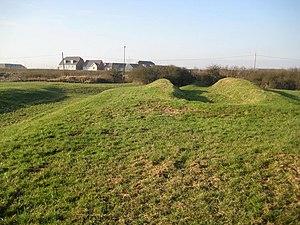
Cippenham Moat désigne les restes d'un palais royal du XIIIᵉ siècle, créé par le roi Henri III et situé à Cippenham dans la banlieue de Slough, dans le Berkshire. La zone où le palais se trouvait autrefois est toujours marquée sur les cartes sous le nom de Cippenham Moat.